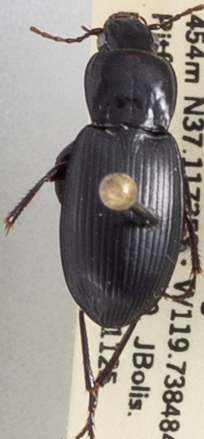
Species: Pterostichus ordinarius
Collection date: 2020-11-25 05:00:00
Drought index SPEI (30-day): -0.71
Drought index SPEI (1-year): -1.45
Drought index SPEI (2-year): -0.39